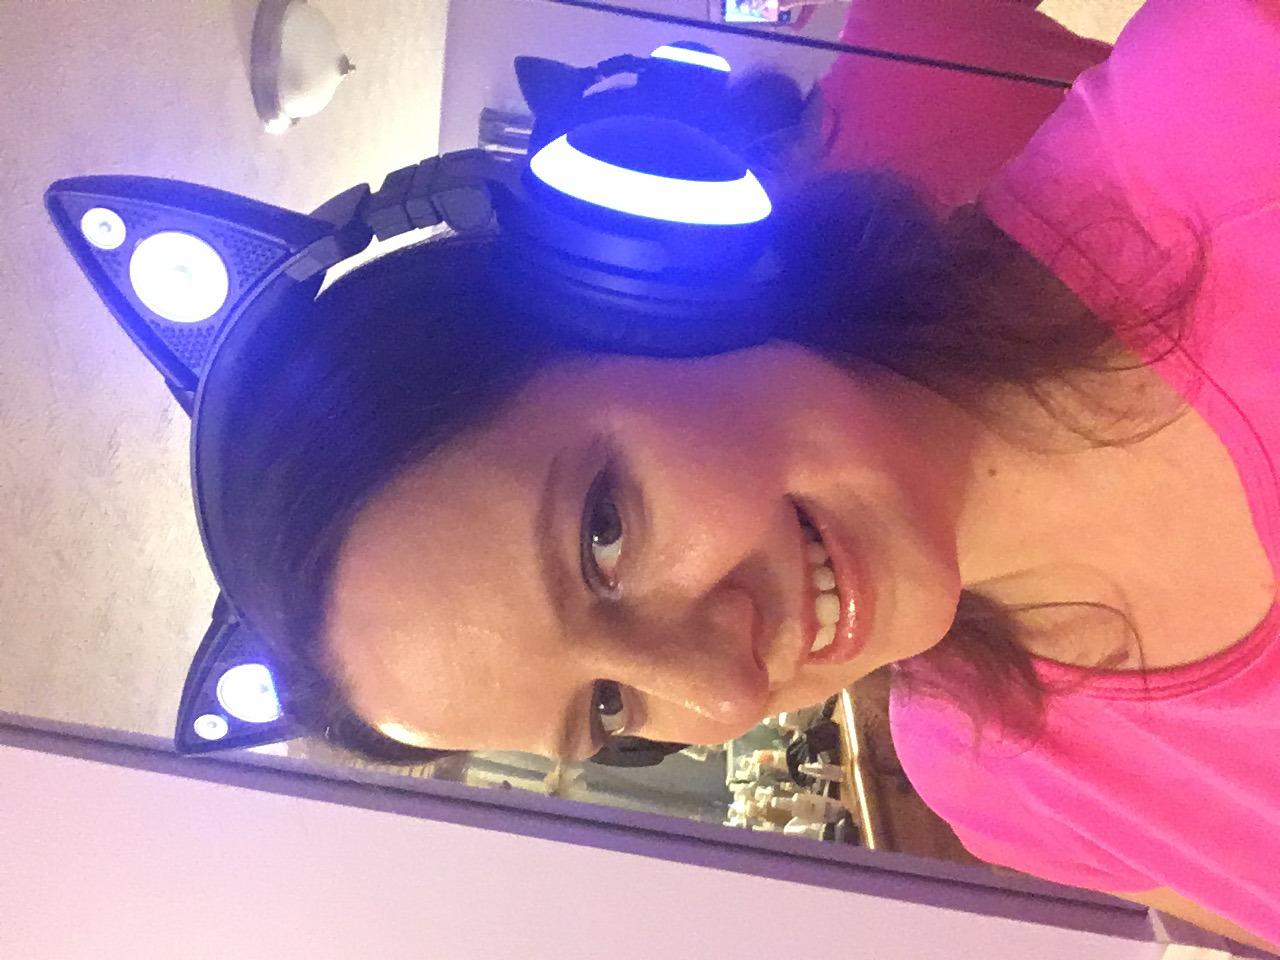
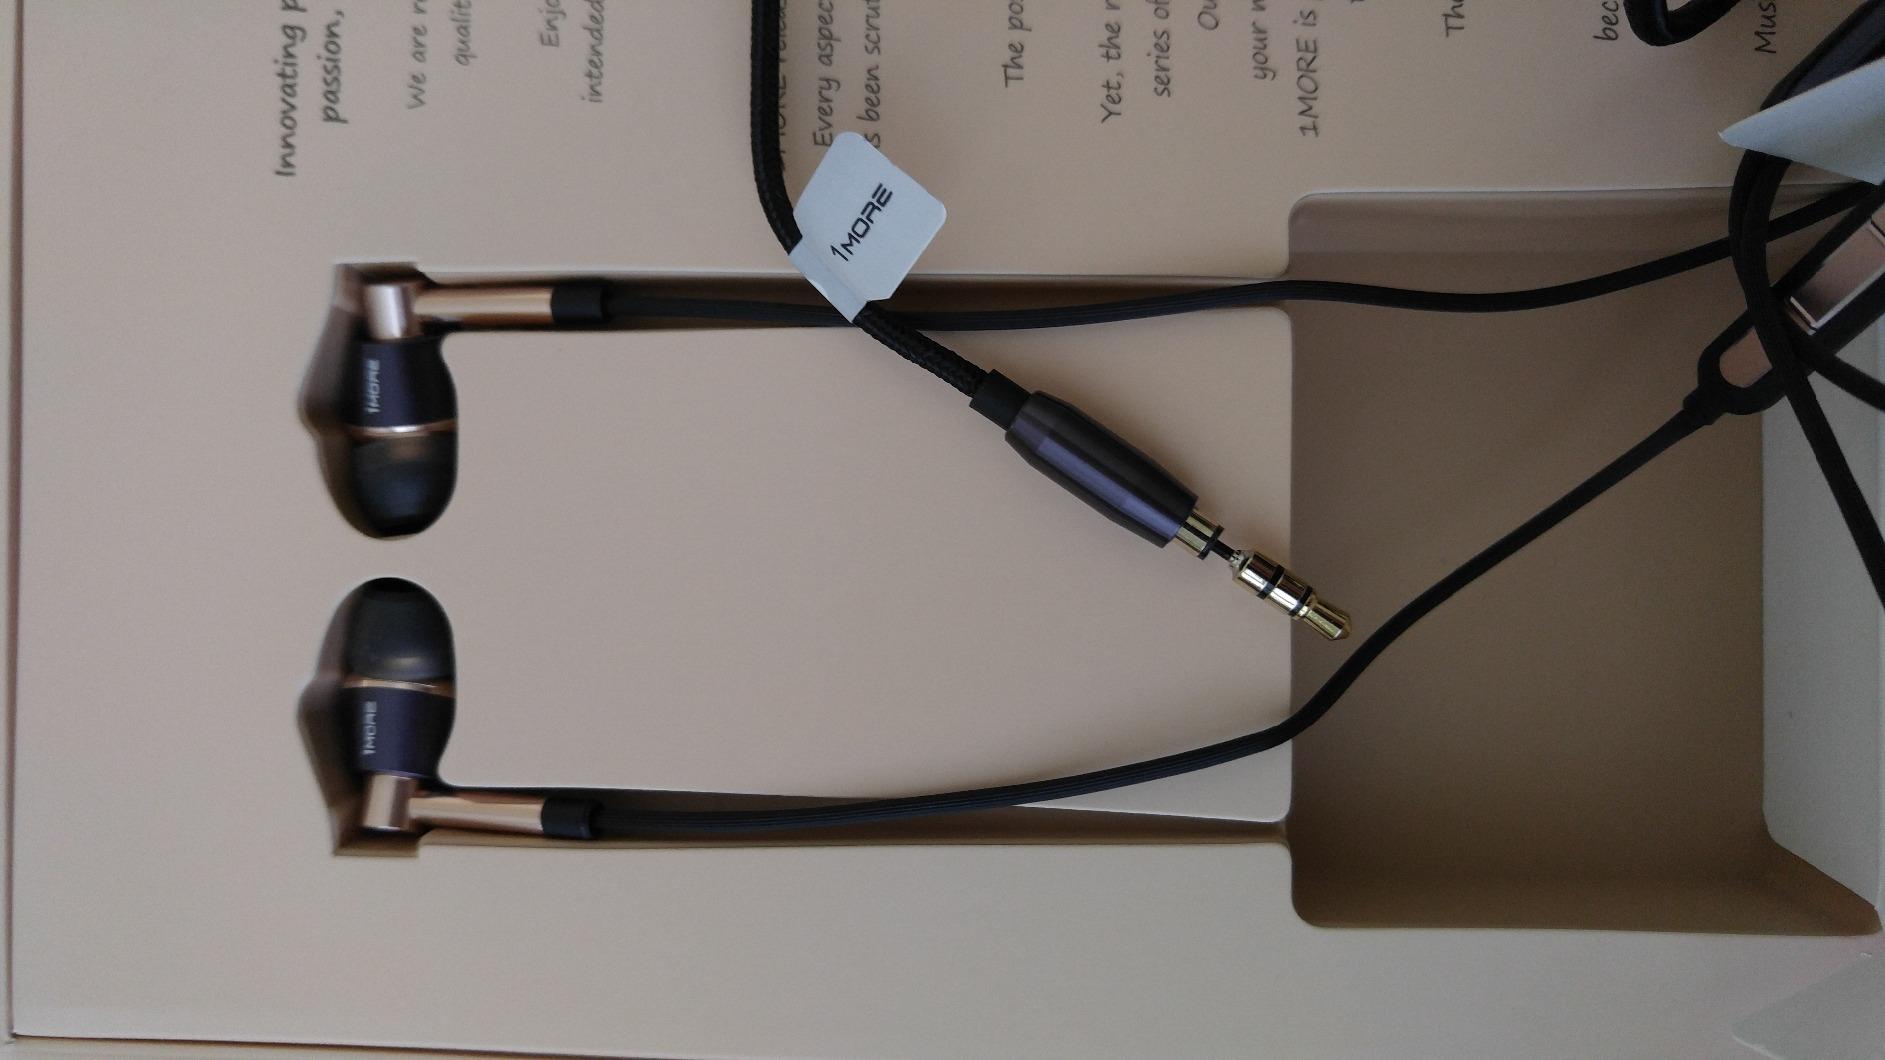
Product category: headphones
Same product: no